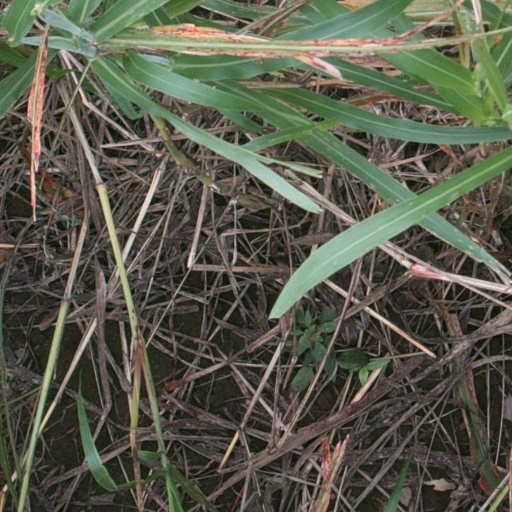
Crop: sorghum